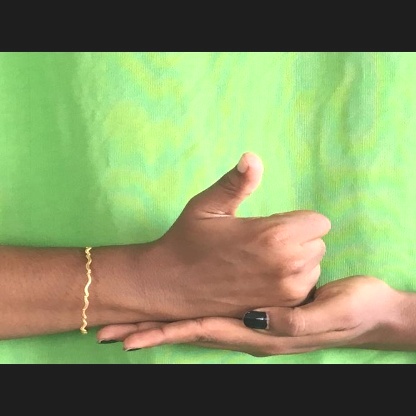
Mudra: Shivalinga